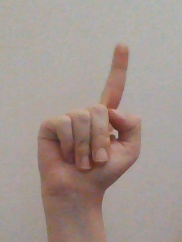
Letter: bb